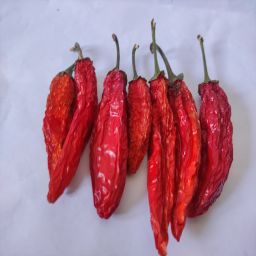
Crop: New Mexico Green Chile
Quality: Dried